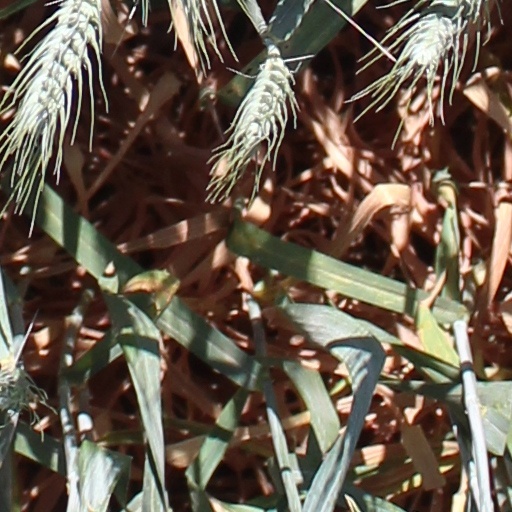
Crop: wheat